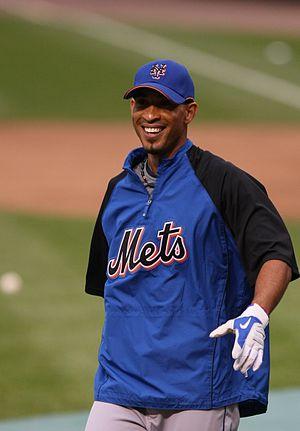
Wilson Antonio Valdéz, né le 20 mai 1978 à Peravia en République dominicaine, est un joueur dominicain de baseball évoluant en Ligue majeure de baseball de 2004 à 2012. Ce joueur de champ intérieur a évolué surtout à la position d'arrêt-court dans sa carrière mais peut aussi jouer au deuxième but.